Bogside railway station

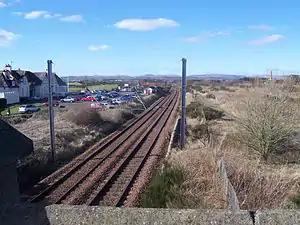
The site of Bogside station in 2006

Bogside railway station was a railway station serving north of Irvine, North Ayrshire, Scotland. The station was originally part of the Glasgow, Paisley, Kilmarnock and Ayr Railway (now the Ayrshire Coast Line).